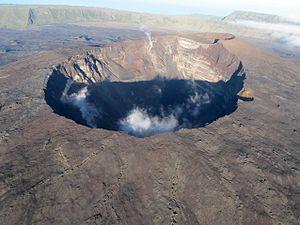
En géomorphologie, une crête est une ligne de points hauts d'un relief séparant deux versants opposés. Par exemple : la crête, ou la ligne de crête, d'une montagne dans un massif. Ses côtés s'éloignent en descendant du sommet souvent étroit : la pente du terrain s'inverse transversalement à la ligne de crête.